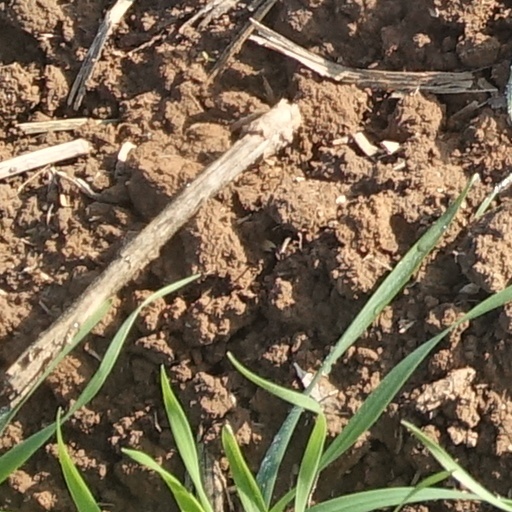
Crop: wheat